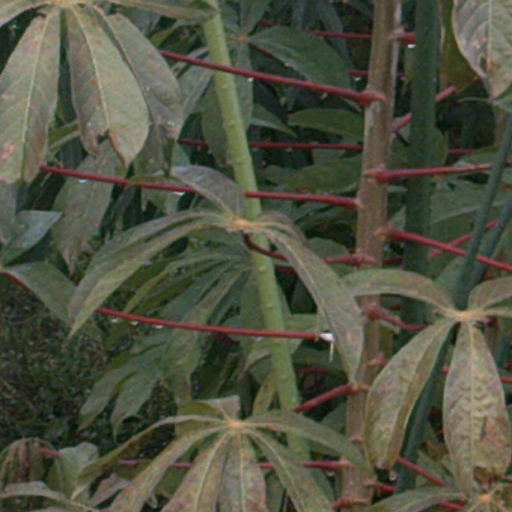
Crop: cassava